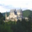
Label: castle